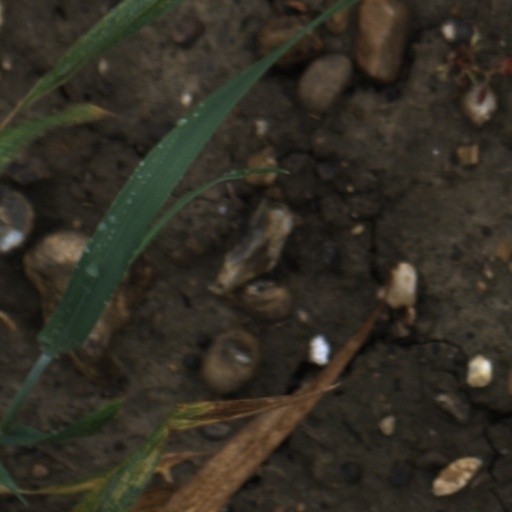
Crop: wheat